Neolithic in China

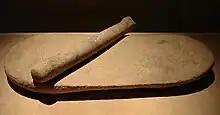
Four-legged millstone and its grinding wheel. Yellow sandstone. Peiligang culture, Xinzheng, Henan. National Museum of China, Beijing

According to some Chinese prehistorians, this period is considered the "beginning of the Middle Neolithic." For others, this period of neolithization corresponds to the Early Neolithic. The increasingly widespread use of ceramics corresponds with this sedentary lifestyle.